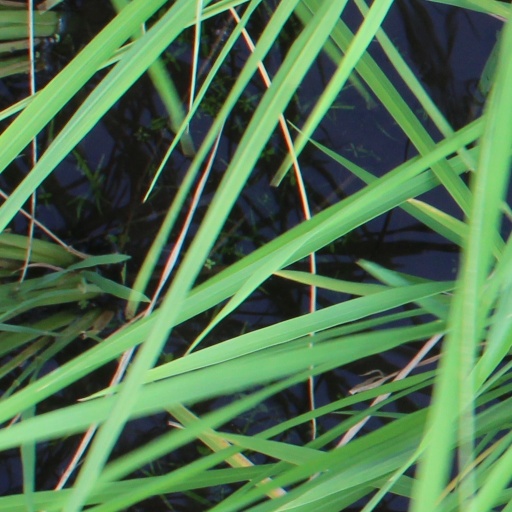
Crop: rice